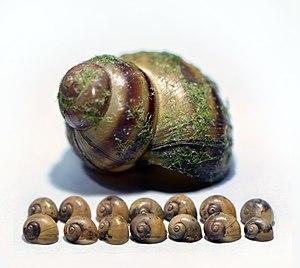
femelle et Jeunes escargots (""équivalent"" de foetus) de l’espèce aquatique Viviparus viviparus, la seule espèce dont la femelle accouche au lieu de pondre des œufs. Les jeunes se développent dans la coquille de la mère. Elle meurt après que les jeunes l’aient quittée. Ici les jeunes ont été trouvés morts (et sans leur couleur naturelle), dans la coquille de la mère également morte (car mise hors de l’eau avec la branche surlaquelle elle était fixée). Il y avait deux jeunes supplémentaires, mais dont la coquille a été cassée. Trouvé à Lille sur le bord de la Haute-Deûle sur une partie où les péniches ne circulent plus.
La paludine d'Europe ou paludine vivipare est une espèce d'escargot d'eau douce.